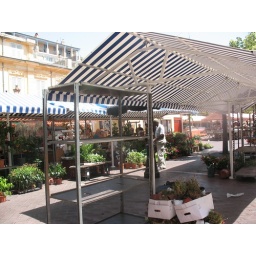
We got there when they were taking down the flower market in preparation for the night vendors.